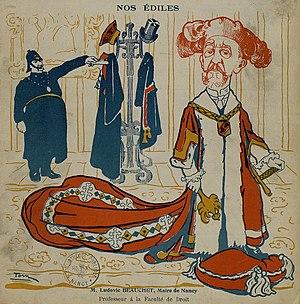
Caricature de Ludovic Beauchet, maire de Nancy.
Ludovic Beauchet, né le 3 février 1855 à Verdun et mort le 7 janvier 1914 à Nancy, est un juriste, universitaire, historien du droit et homme politique français, maire de Nancy de 1904 à 1912.